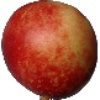
Label: Nectarine 1